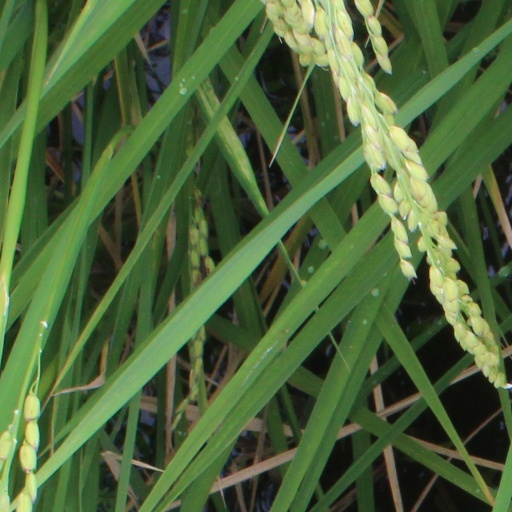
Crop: rice